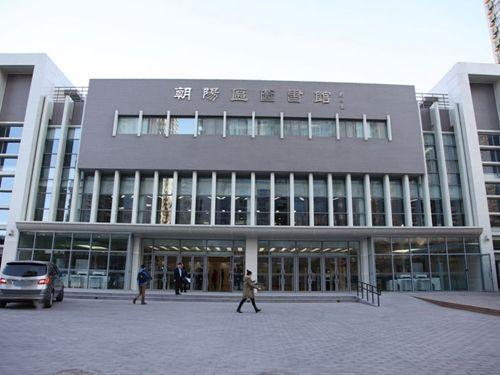
地标名称：朝阳区图书馆(劲松馆)
所在城市：北京市·朝阳区